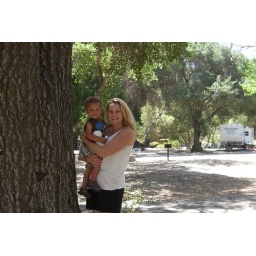
Mommy & Me standing near the tree she ran her car into!